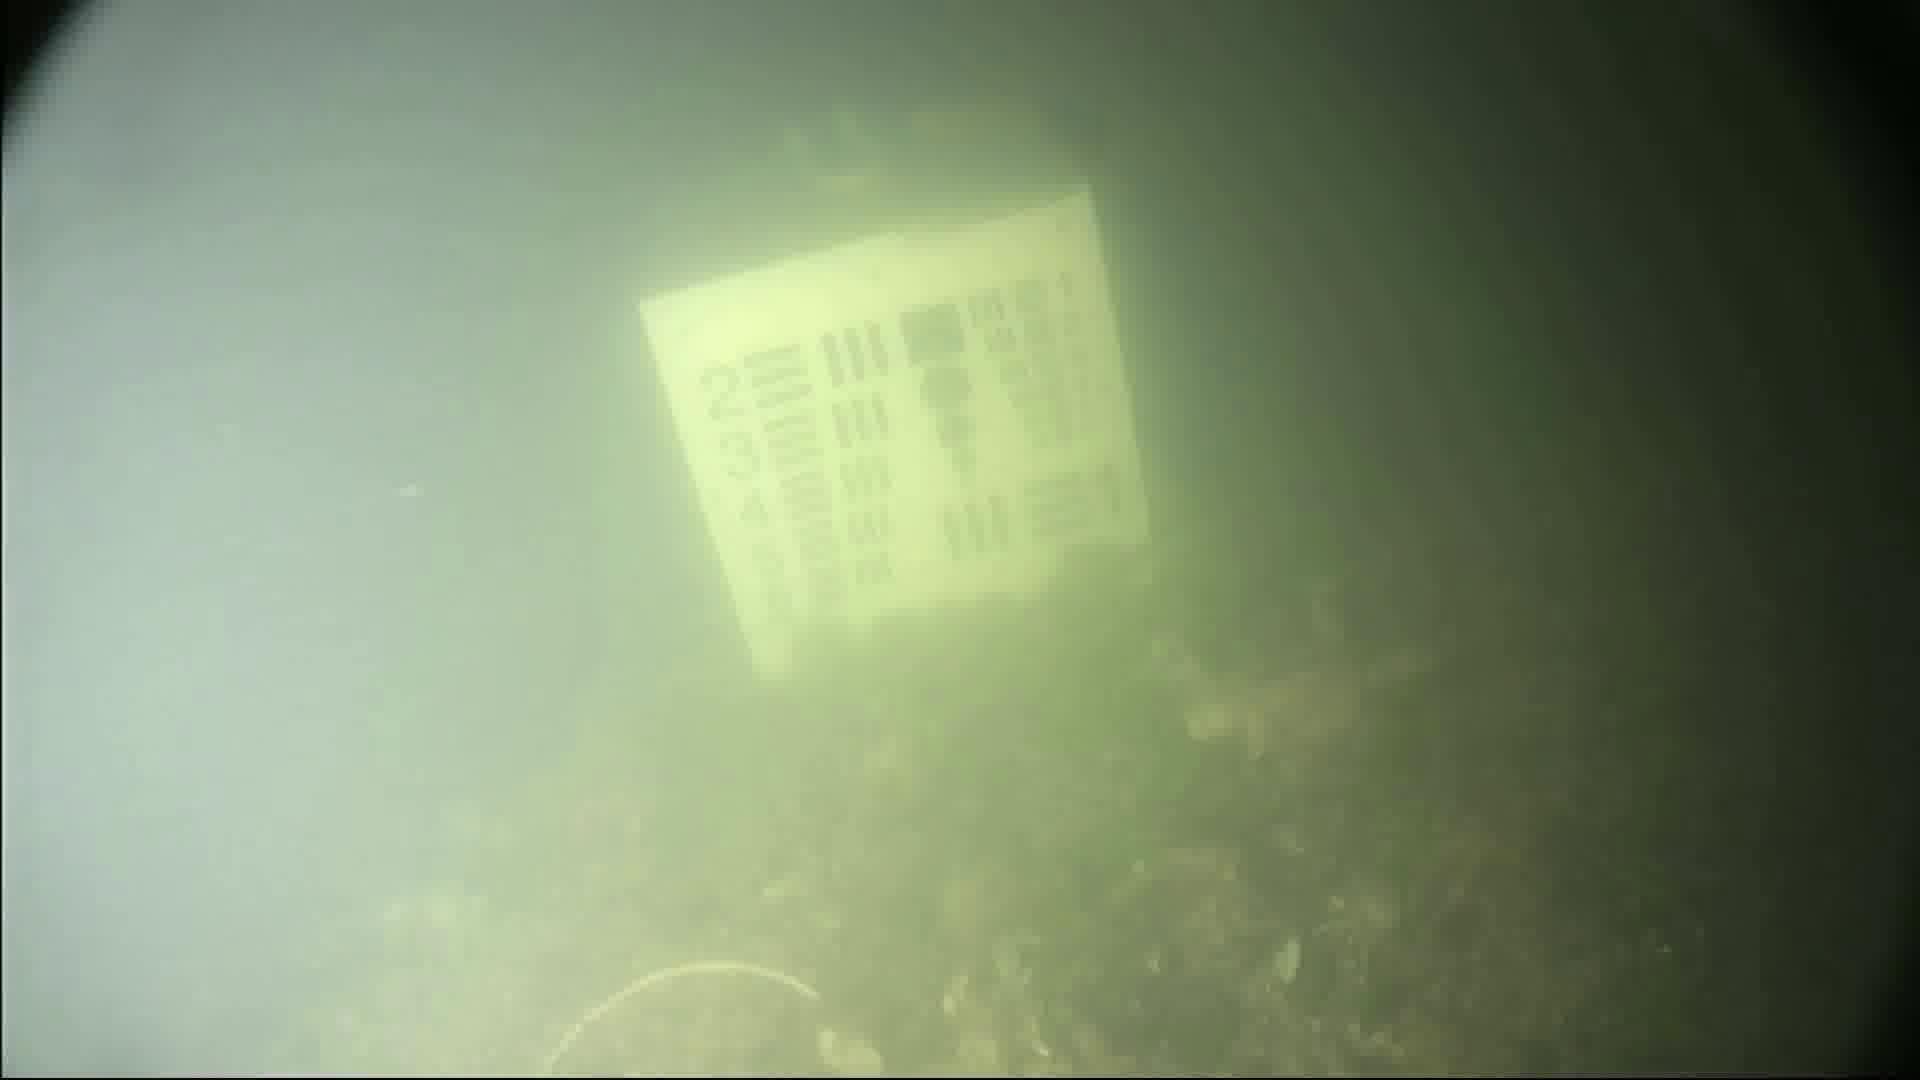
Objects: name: crab